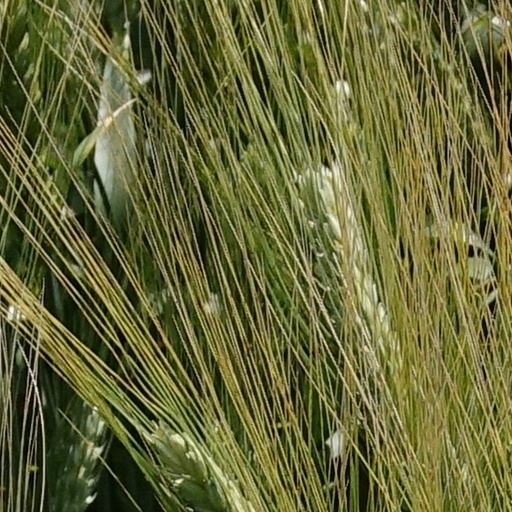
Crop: wheat